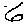
Label: 6